Everglow

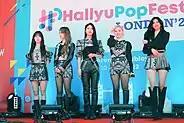

On March 18, 2019, Everglow released their first single album, "Arrival of Everglow", with the lead single "Bon Bon Chocolat", co-written by American singer and songwriter Melanie Fontana. Member E:U co-wrote the track "Moon". The group made their official debut on March 21, 2019, by performing on music program "M Countdown". "Arrival of Everglow" peaked at number six on the Gaon Album Chart, while "Bon Bon Chocolat" debuted at number five on the "Billboard"'s World Digital Song Sales chart. On August 13, the first episode of the group's first television reality show "Everglow Land" premiered on Mnet. Its fifth and last episode premiered on September 10.